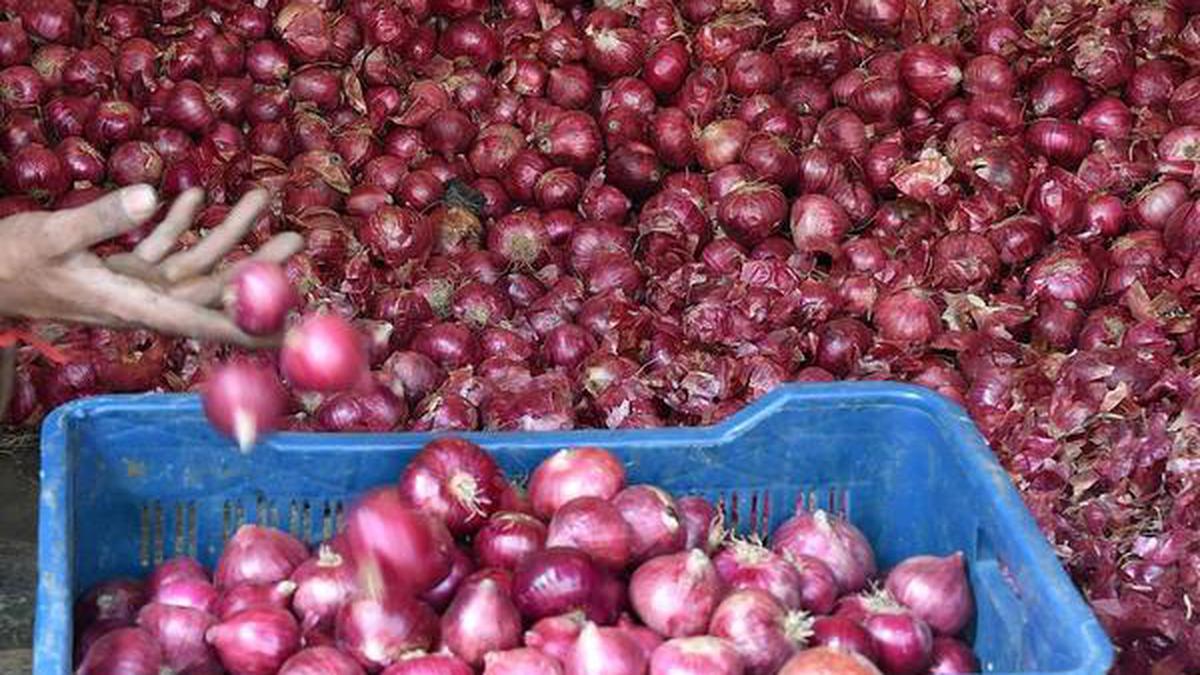
Eneo maalumu lenye chombo cha umbo mraba yenye rangi bluu, kilicho hifadhiwa mazao ya biashara aina ya vitunguu vilivyokwiva kwa rangi nyekundu ikiashiria ni eneo maalumu linalotumika kwa ajili ya uzalishaji wa mazao hayo ya biashara.